Historical race concepts

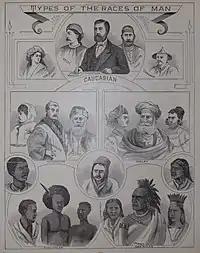
Engraving depicting what was considered "The Types of Races of Men" by the author

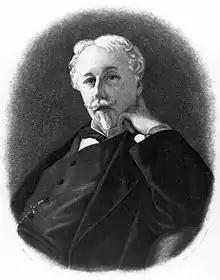
Gobineau in 1876

Johann Friedrich Blumenbach (1752–1840) divided the human species into five races in 1779, later founded on crania research (description of human skulls), and called them (1793/1795):